Vittorio Seghezzi

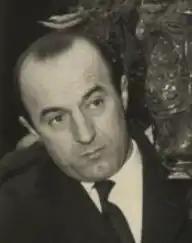

Vittorio Seghezzi (27 May 1924 – 25 October 2019) was an Italian racing cyclist. He finished in last place in the 1948 Tour de France.